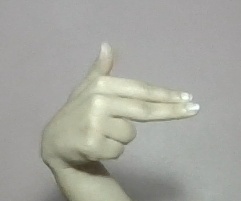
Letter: ghain